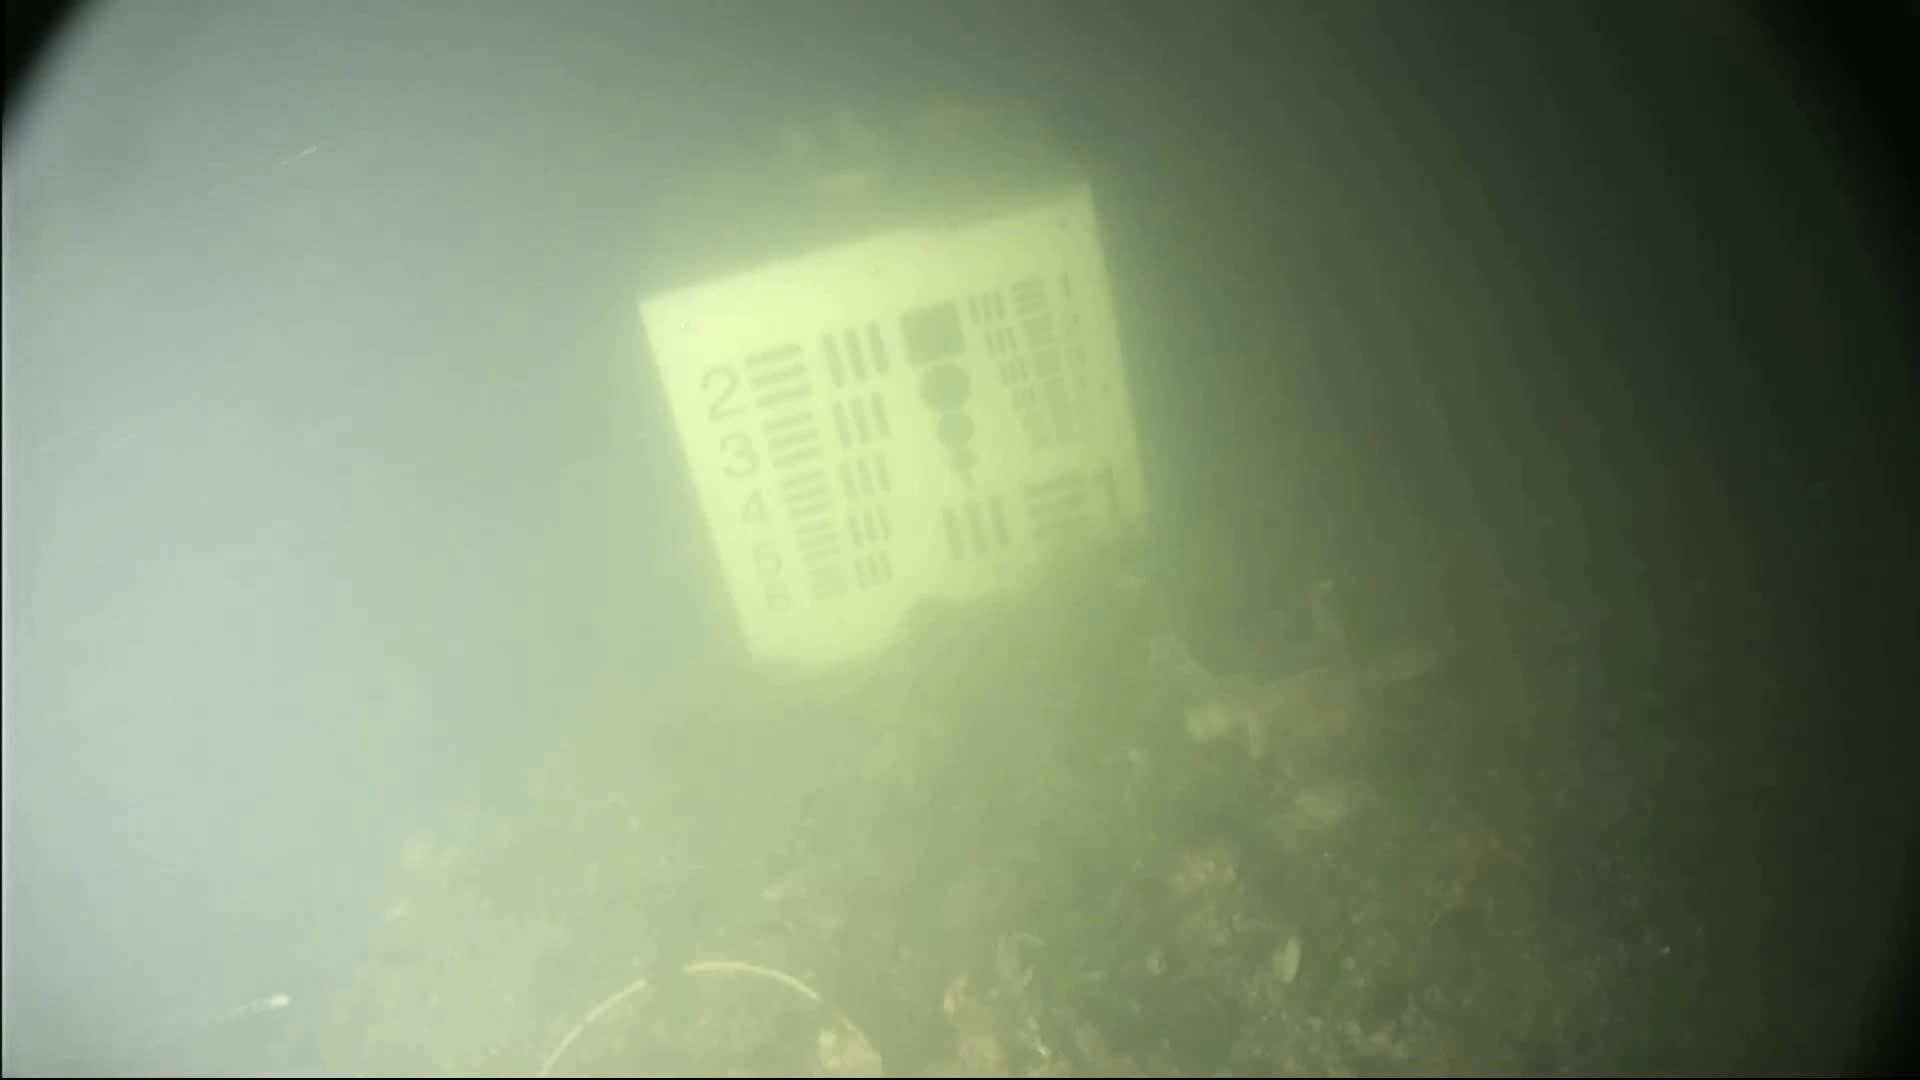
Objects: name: crab